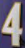
Number: 4